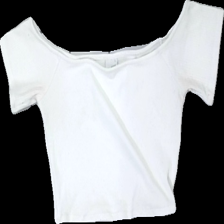
View: front
Type: T-shirt
Category: Ladies
Brand: Gina Tricot
Colors: White
Material: 83% polyester 17% acrylic
Cut: Cropped
Size: S
Season: All
Stains: Major
Damage location: top center
Damage 2 location: top center
Price range: <50
Recommended usage: Energy recovery
Description: vit kort t-shirt, mycket nopprig och svettfläckar i armhålor